Westlake, Los Angeles

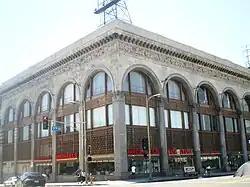
Young's Market Company Building, 2008

1908. Wielding a sharpened ax, Henry J. Dufty, 56, slew his sleeping 24-year-old son, Fred Dufty, a machinist, in the son's bungalow at 247 North Mountain View Avenue on August 13, then walked uphill to nearby 453 North Westlake Avenue, where he used the same instrument to decapitate his pregnant daughter, Zaidah La Com. He returned to his home, where he cut his own throat, attempting suicide. He had previously purchased gravestones for himself and his two children, which had already been laid at Evergreen Cemetery. A jury trial resulted in a verdict of insanity.